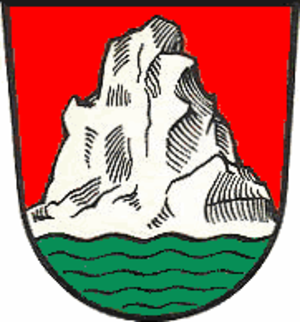
Bad Griesbach im Rottal est une ville de Bavière en Allemagne.